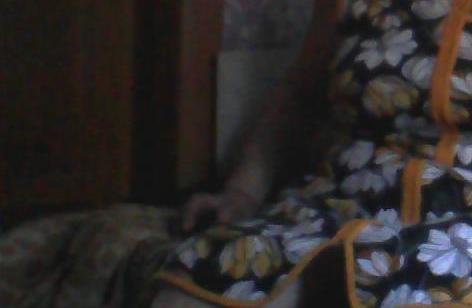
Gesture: no_gesture